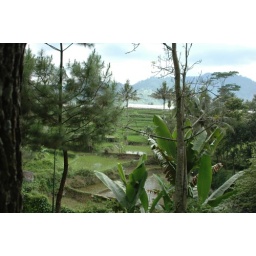
Paddy and pine trees in Bogor